Heliand

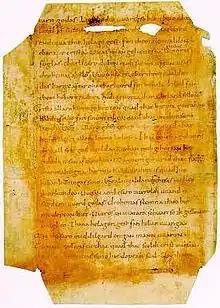
Heliand excerpt from the German Historical Museum

The Heliand is an epic alliterative verse poem in Old Saxon, written in the first half of the 9th century. The title means "savior" in Old Saxon (cf. German and Dutch "Heiland" meaning "savior"), and the poem is a Biblical paraphrase that recounts the life of Jesus in the alliterative verse style of a Germanic epic. "Heliand" is the largest known work of written Old Saxon.